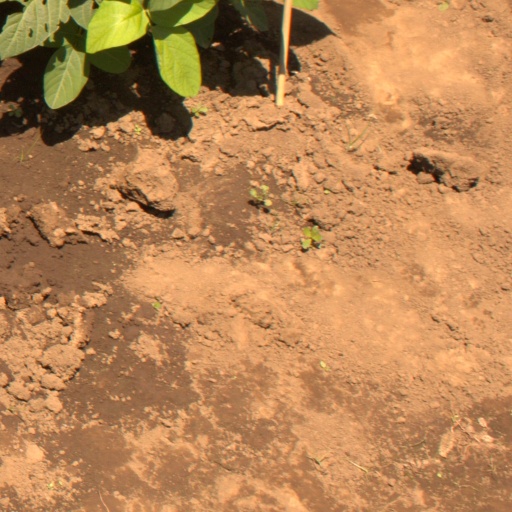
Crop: soybean